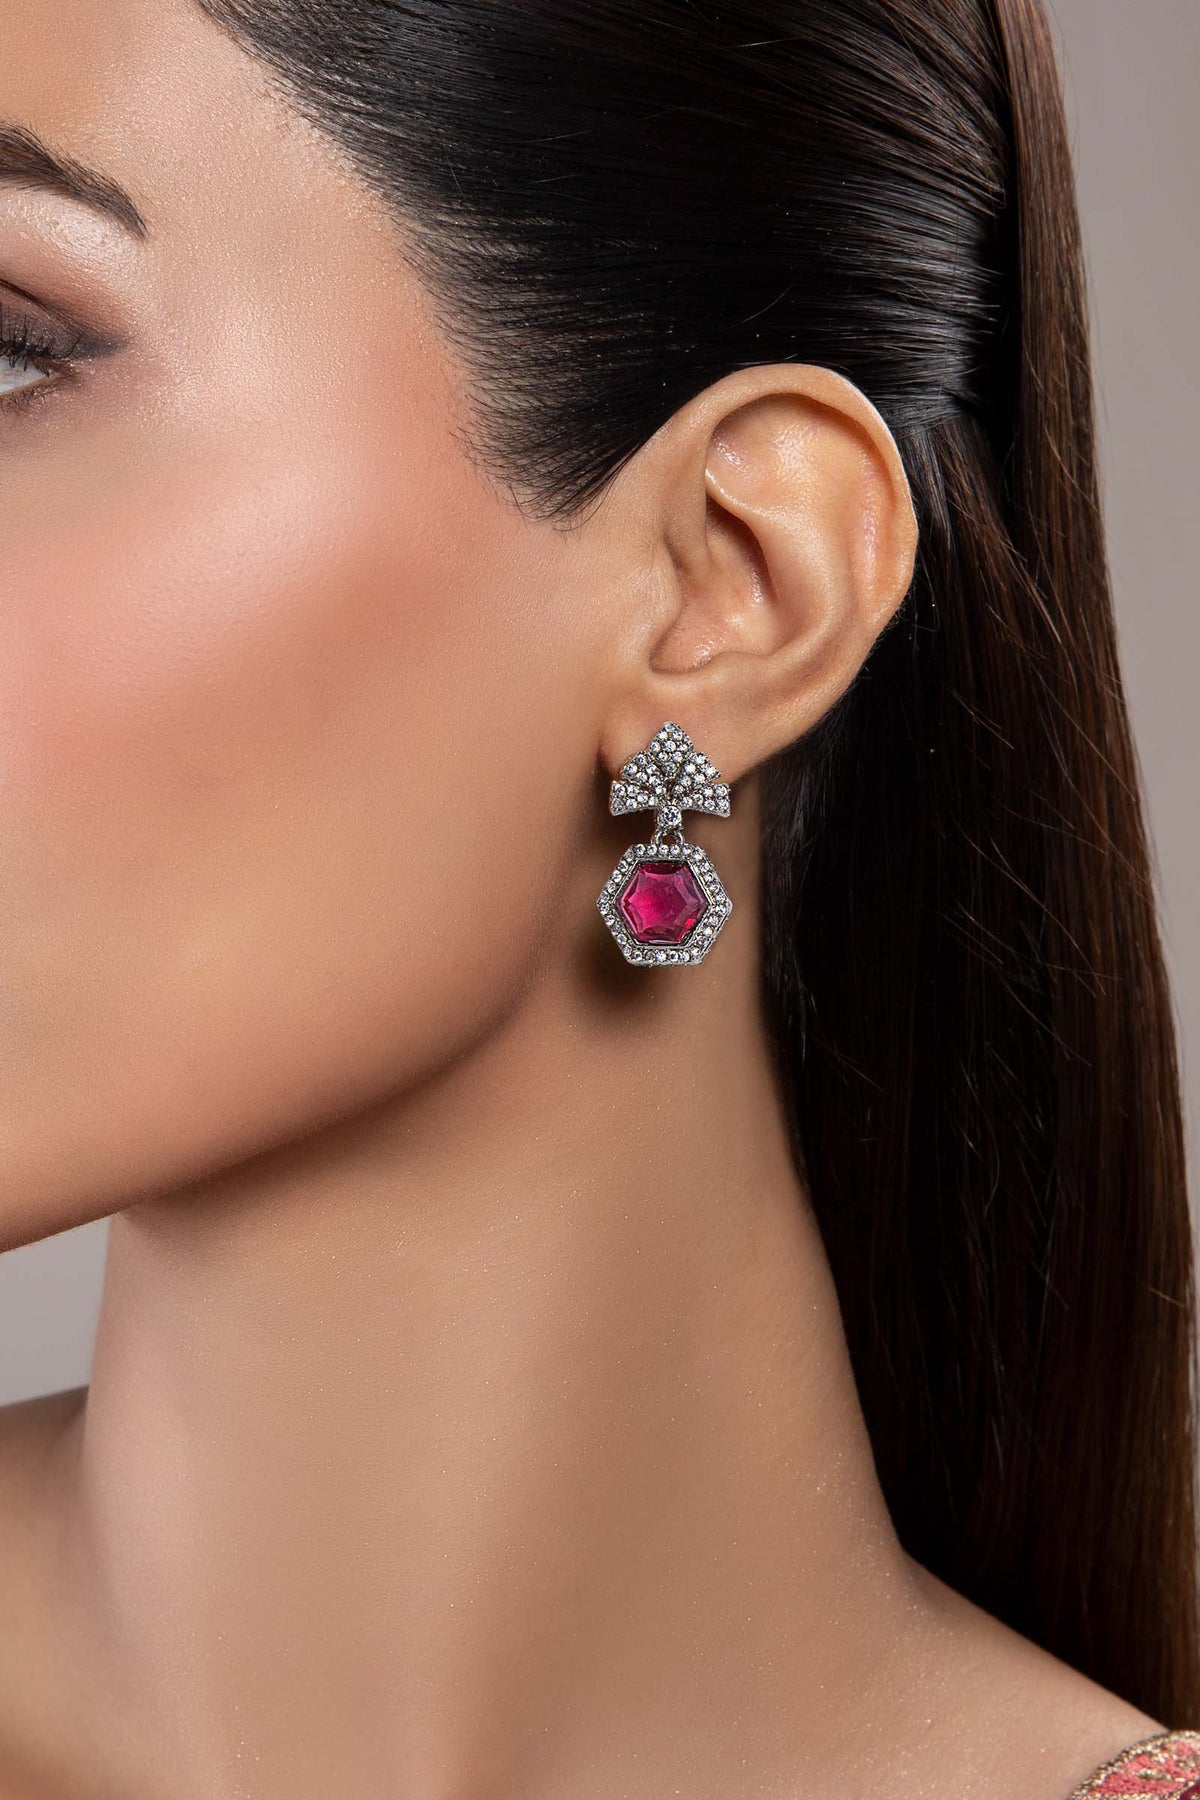
red karan diamond drop earring